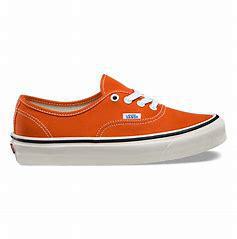
Brand: Vans
Model: Anaheim Factory Authentic 44 DX